1927 Turkish census

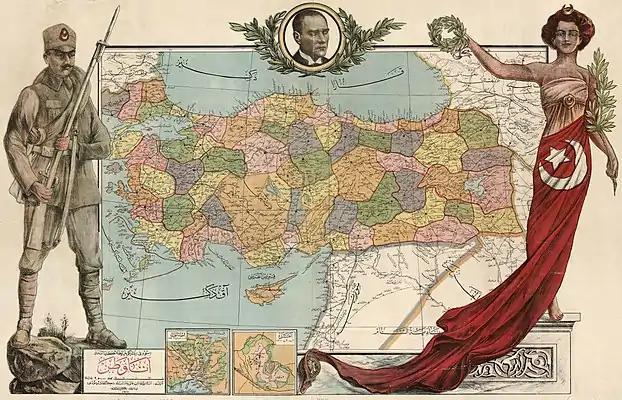

The 1927 Turkish census was held 28 September 1927. The population of Turkey was 13,649,945. The census covered 63 vilâyet, 328 kazâ and 39,901 villages. It was the first census conducted in newly established Republic of Turkey.